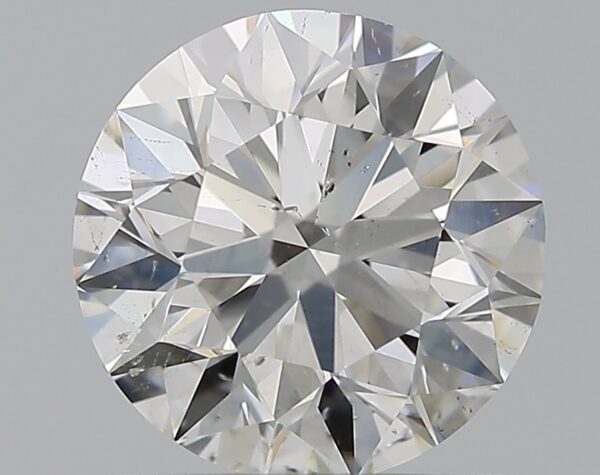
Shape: round
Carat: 1.2
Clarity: SI1
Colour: G
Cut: EX
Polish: EX
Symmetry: EX
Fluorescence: N
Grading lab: GIA
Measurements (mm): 6.73 x 6.77 x 4.24